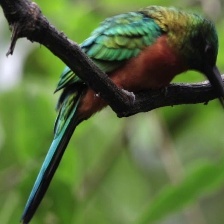
Species: GREAT JACAMAR
Scientific name: JACAMEROPS AUREUS